Family Guy season 5

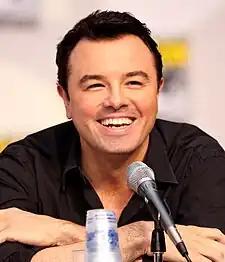
Seth MacFarlane served as executive producer for the season.

Production for the fifth season began in 2005, during the airing of the fourth season. The season was executive produced by series regulars David A. Goodman, Seth MacFarlane, Chris Sheridan, and Danny Smith. In addition, Goodman served as showrunner throughout the season.